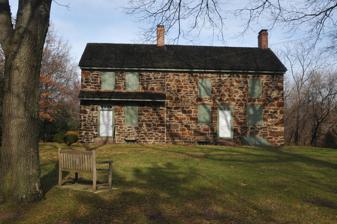
Building: Burrough–Dover House
Country: United States of America
Year built: 1710
Historic house in Camden County, New Jersey United States historic place Burrough–Dover House U.S. National Register of Historic Places New Jersey Register of Historic Places Show map of Camden County, New Jersey Show map of New Jersey Show map of the United States Location Near Haddonfield Road, Pennsauken Township, New Jersey Coordinates 39°58′24″N 75°1′5″W / 39.97333°N 75.01806°W / 39.97333; -75.01806 Built 1710 ( 1710 ) , 1793 NRHP reference No. 73001089 NJRHP No. 982 Significant dates Added to NRHP October 25, 1973 Designated NJRHP June 15, 1973 The Burrough–Dover House , also known as the Burrough–Dover Farmhouse , is located in Pennsauken Township of Camden County, New Jersey , United States. The historic stone house was added to the National Register of Historic Places on October 25, 1973, for its significance in exploration/settlement. Restoration work on the house has been performed by the Pennsauken Historical Society. According to the nomination form, the house was built in 1710 by a member of the Burrough family, one of earliest settlers in the area. Thomas Burrough expanded the house in 1793. Daniel Brooks bought it in 1834. The Dover family purchased the property in 1838 and lived here until 1960. The county then took control and gave it to the Pennsauken Historical Society. See also National Register of Historic Places listings in Camden County, New Jersey List of the oldest buildings in New Jersey References